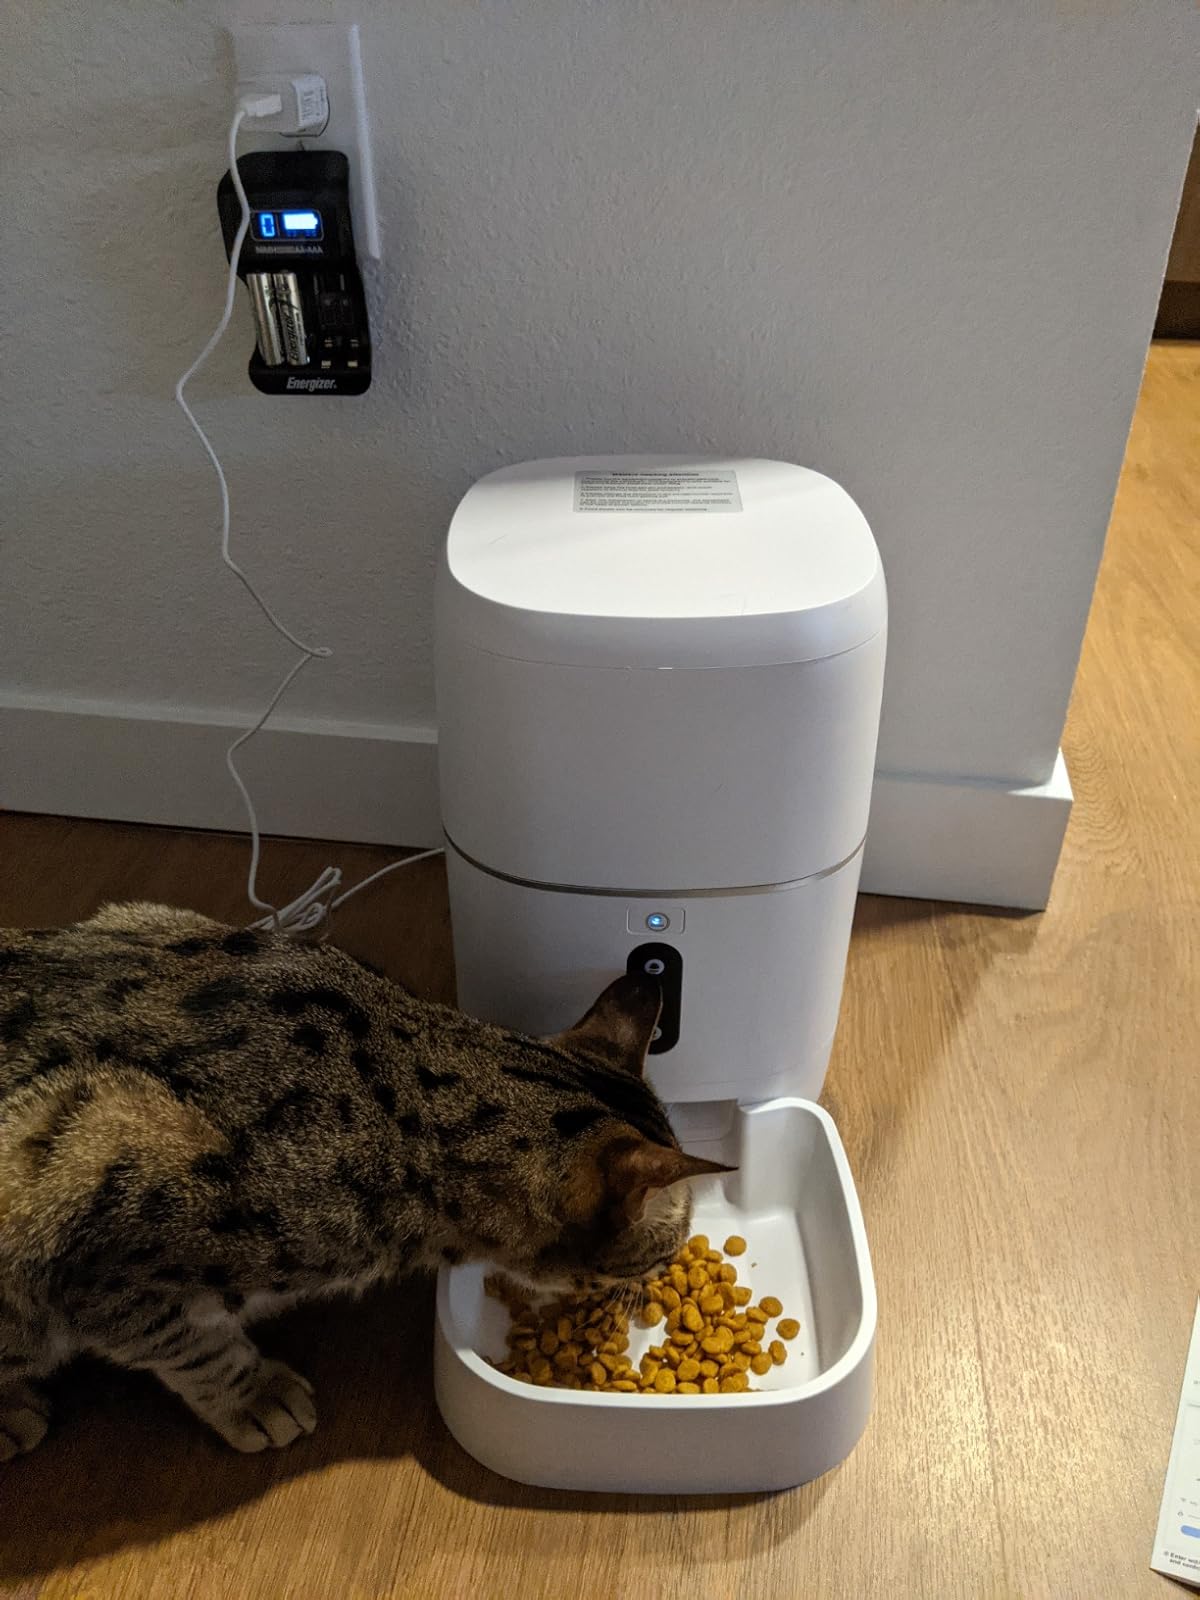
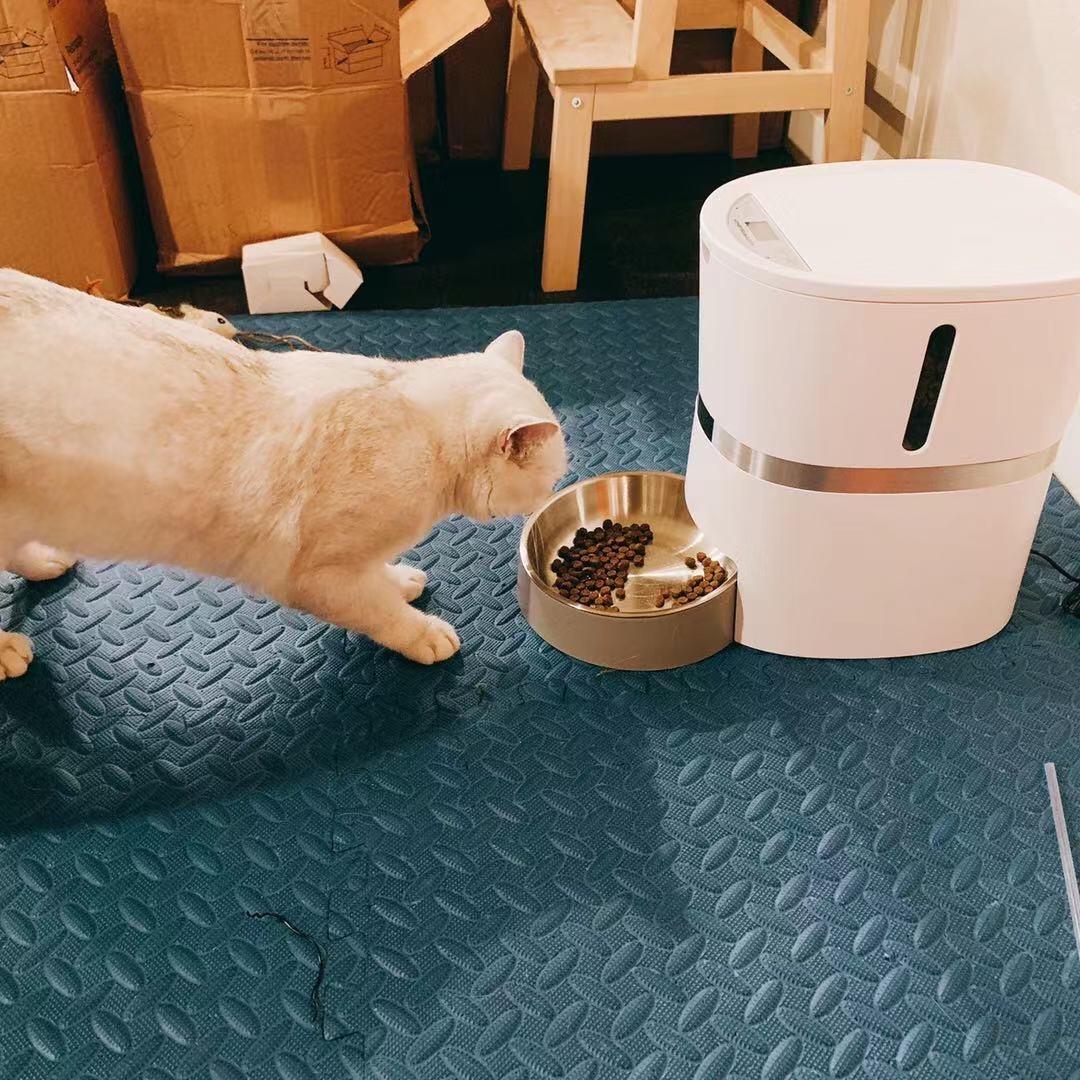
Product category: items_feeder
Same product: no